Draw plate

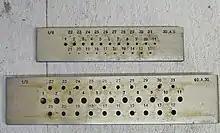
Two drawplates for different wire gauges

A draw plate is a type of die consisting of a hardened steel plate with one or more tapered holes through which wire is drawn to make it thinner. A typical plate will have twenty to thirty holes, so a wide range of diameters can be drawn.